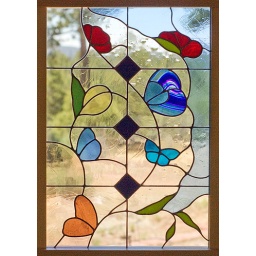
Copper foil stained glass panel in wooden frame. 16&amp;quot; x 20&amp;quot;